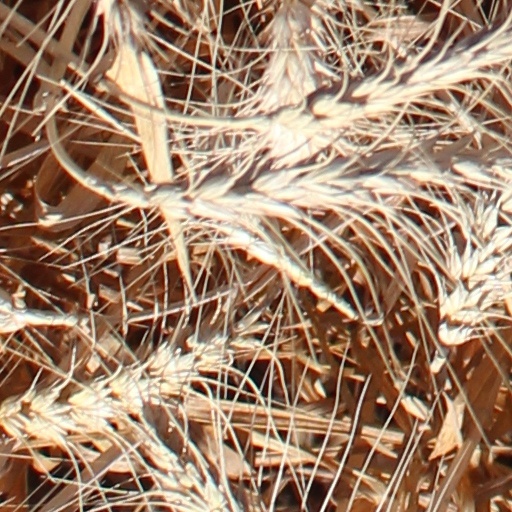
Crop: wheat